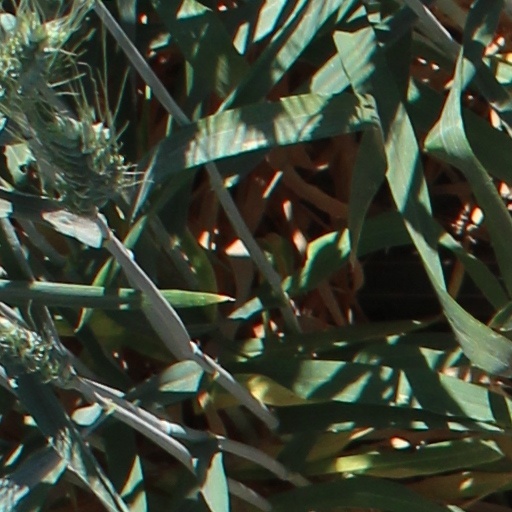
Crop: wheat